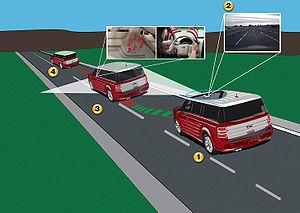
Schéma expliquant le système de dépassement de ligne droite